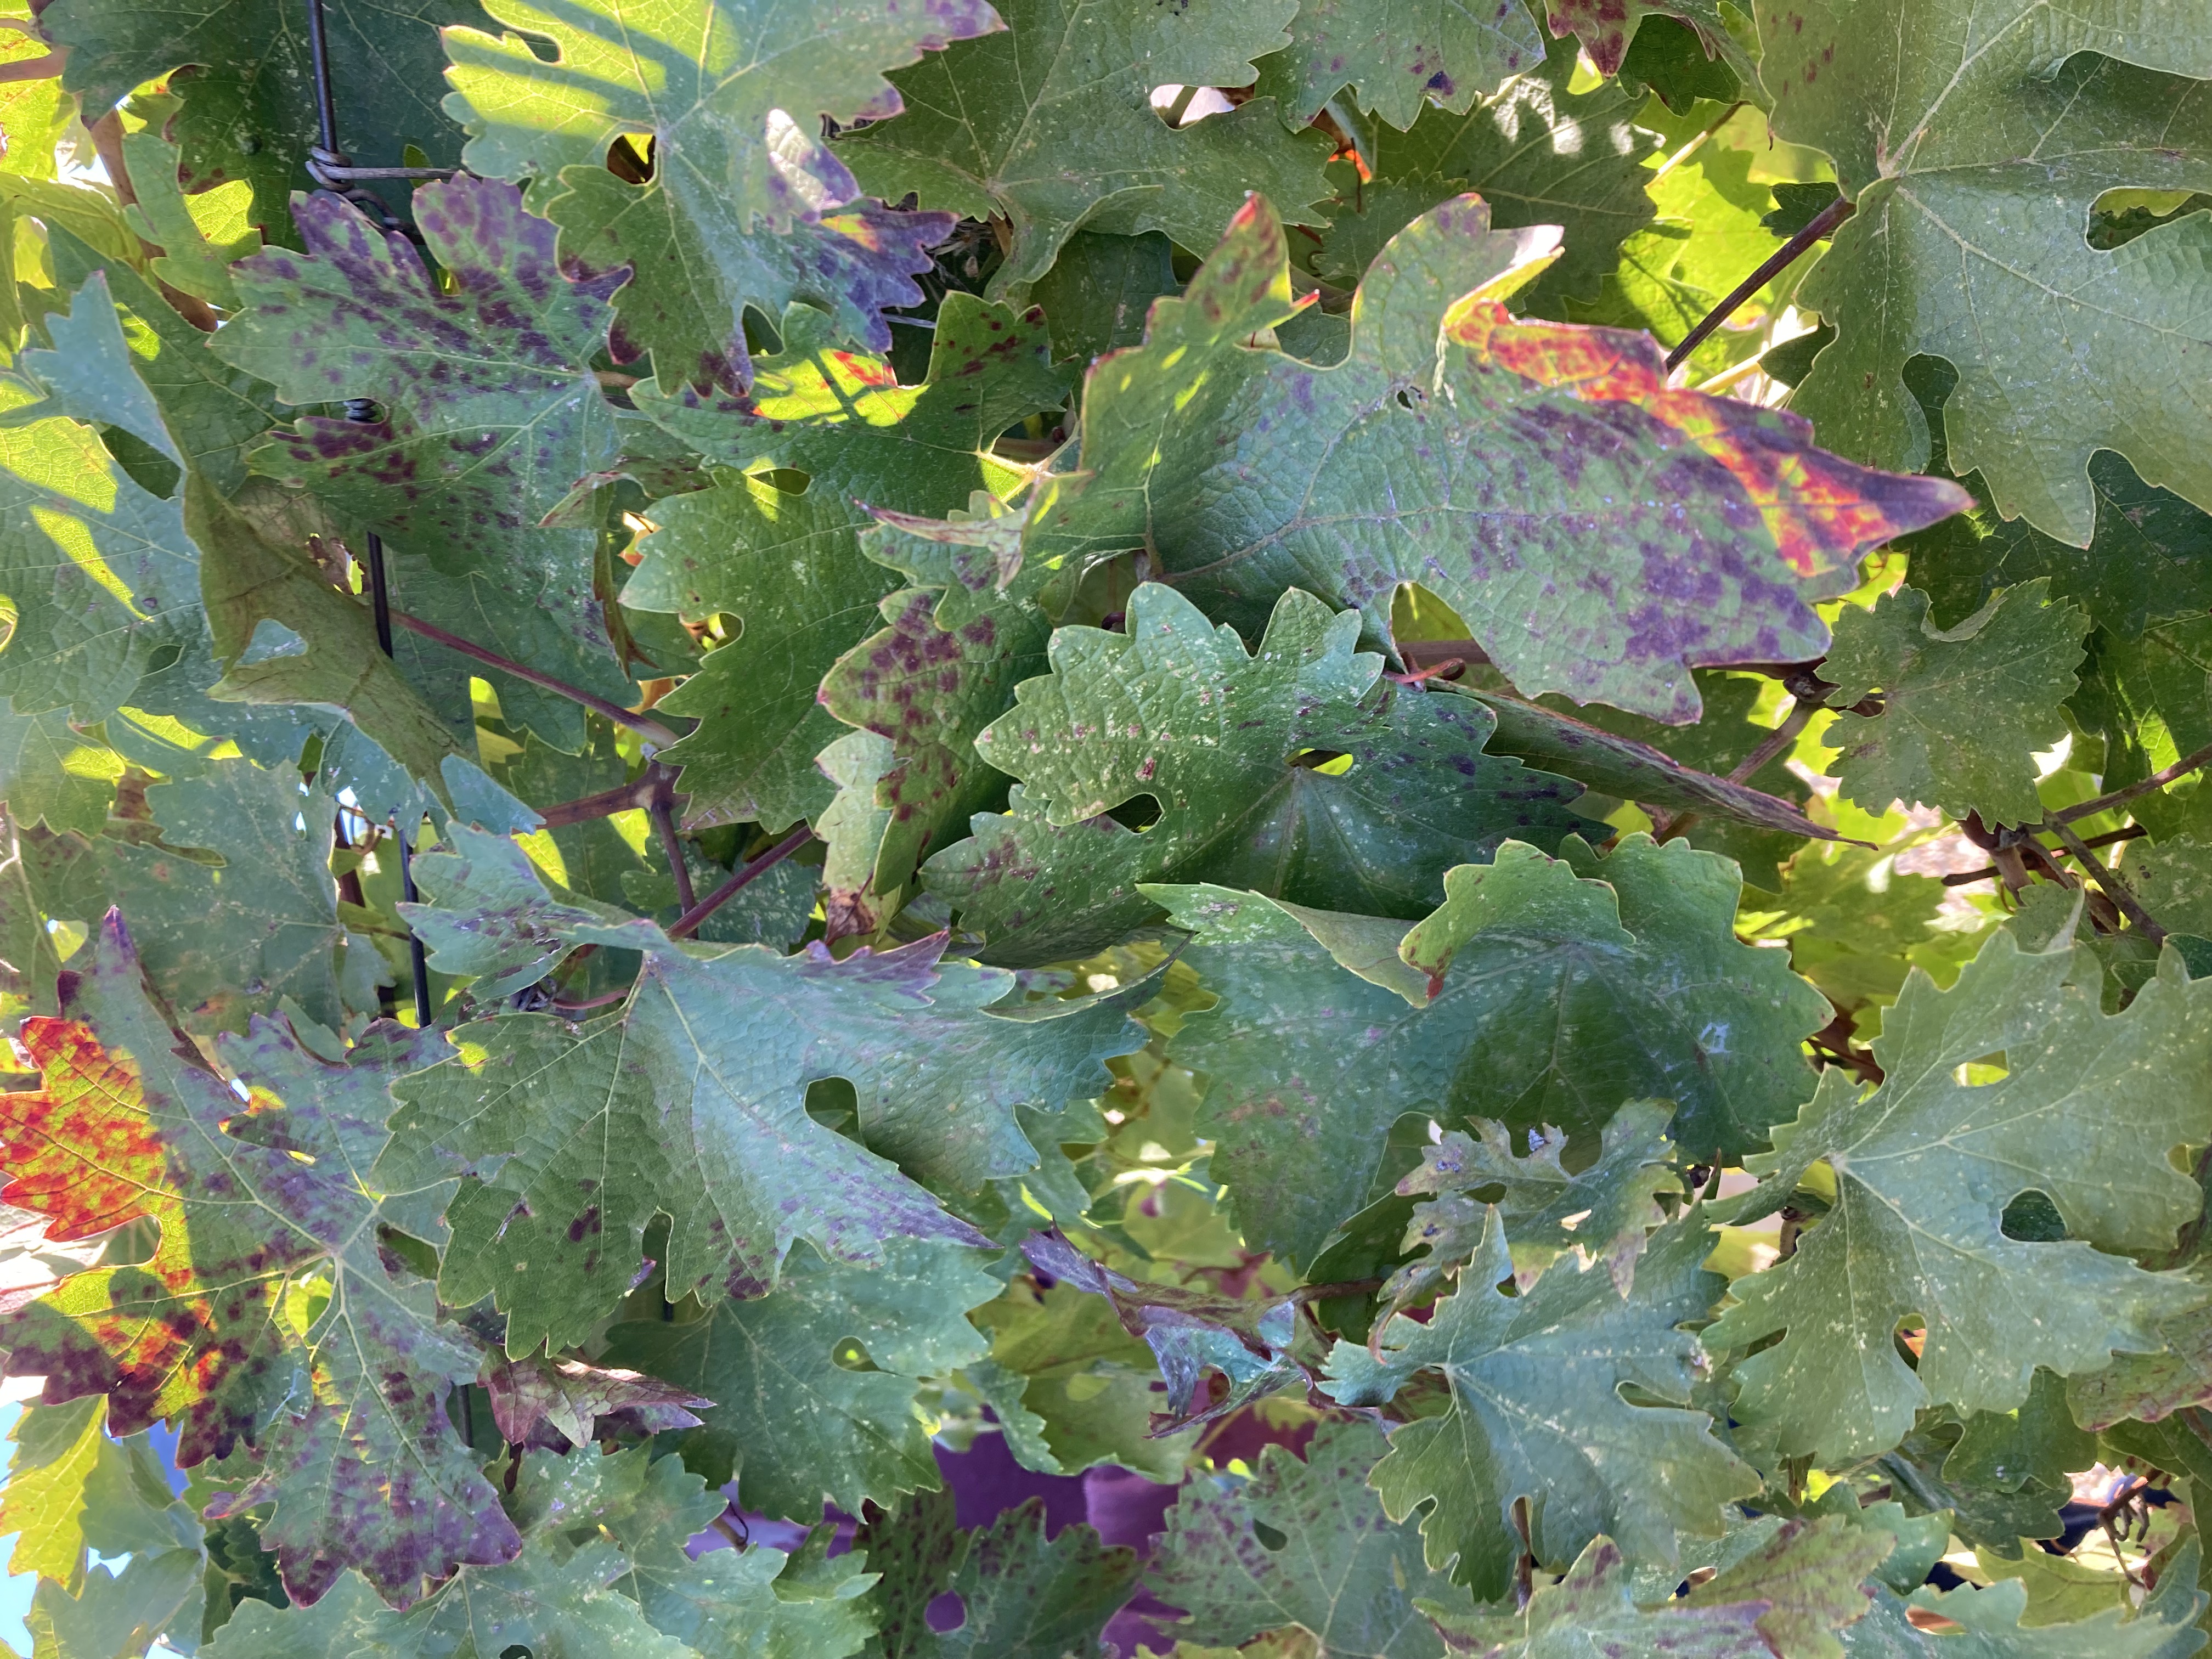
Label: Leafroll 3